Kobana Station

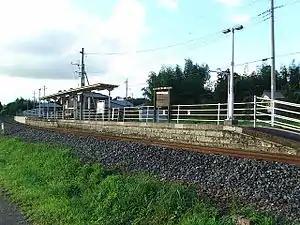
Kobana Station in August 2008

is a railway station in the city of Nasukarasuyama, Tochigi, Japan, operated by the East Japan Railway Company (JR East).